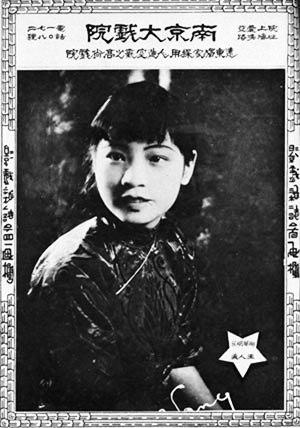
Wang Renmei est une actrice et chanteuse chinoise surnommée le « Chat sauvage de Shanghai ». Elle est principalement active durant les années 1930 et son film le plus célèbre est La Chanson des pêcheurs de Cai Chusheng qui est le premier film chinois à remporter un prix international. En 2005, elle est citée dans la liste des 100 meilleurs acteurs/actrices des 100 ans du cinéma chinois.